Immigrant paradox in the United States

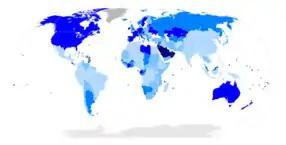
Map of the world with countries coloured according to their immigrant population as a percentage of the whole population, based on the UN's World Population Policies 2005 data. Enlarge graphic to view legend.

According to the UN, the number of first-generation immigrants worldwide is 244 million.